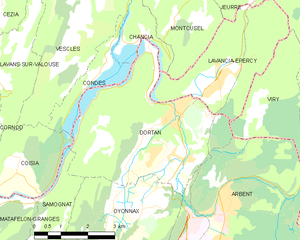
Carte des communes françaises: Dortan